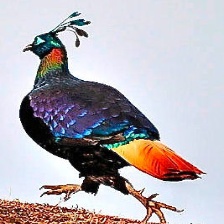
Species: HIMALAYAN MONAL
Scientific name: LOPHOPHORUS IMPEJANUS